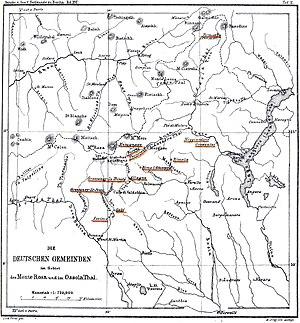
Les Walser sont de manière générique un peuple paysan burgonde germanophone qui, au cours du Moyen Âge, a colonisé des contrées montagnardes alpines nouvelles sous contrat avec les princes seigneurs ou s'est établi dans les tenures ou consortages en partie abandonnés des différentes contrées ou hautes vallées alpines qui appartiendront plus tard à la Suisse, l'Italie, le Liechtenstein, l'Autriche et la France.